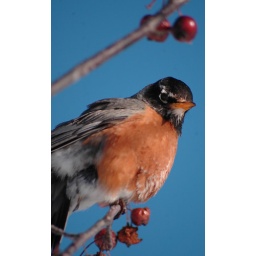
Robin in an apple tree